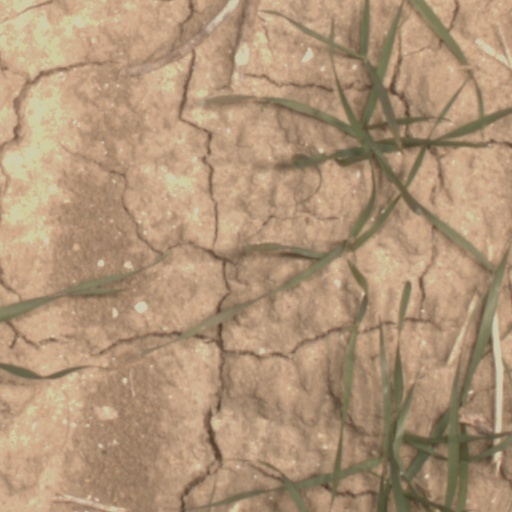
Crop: wheat